Sights and landmarks of Seville

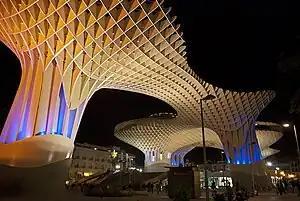
Metropol Parasol (popularly known as "The Mushrooms").

The "Metropol Parasol", in La Encarnación square, is the world's largest wooden structure. A monumental umbrella-like building designed by the German architect Jürgen Mayer, finished in 2011. This modern architecture structure houses the central market and an underground archaeological complex. The terrace roof is a city viewpoint.